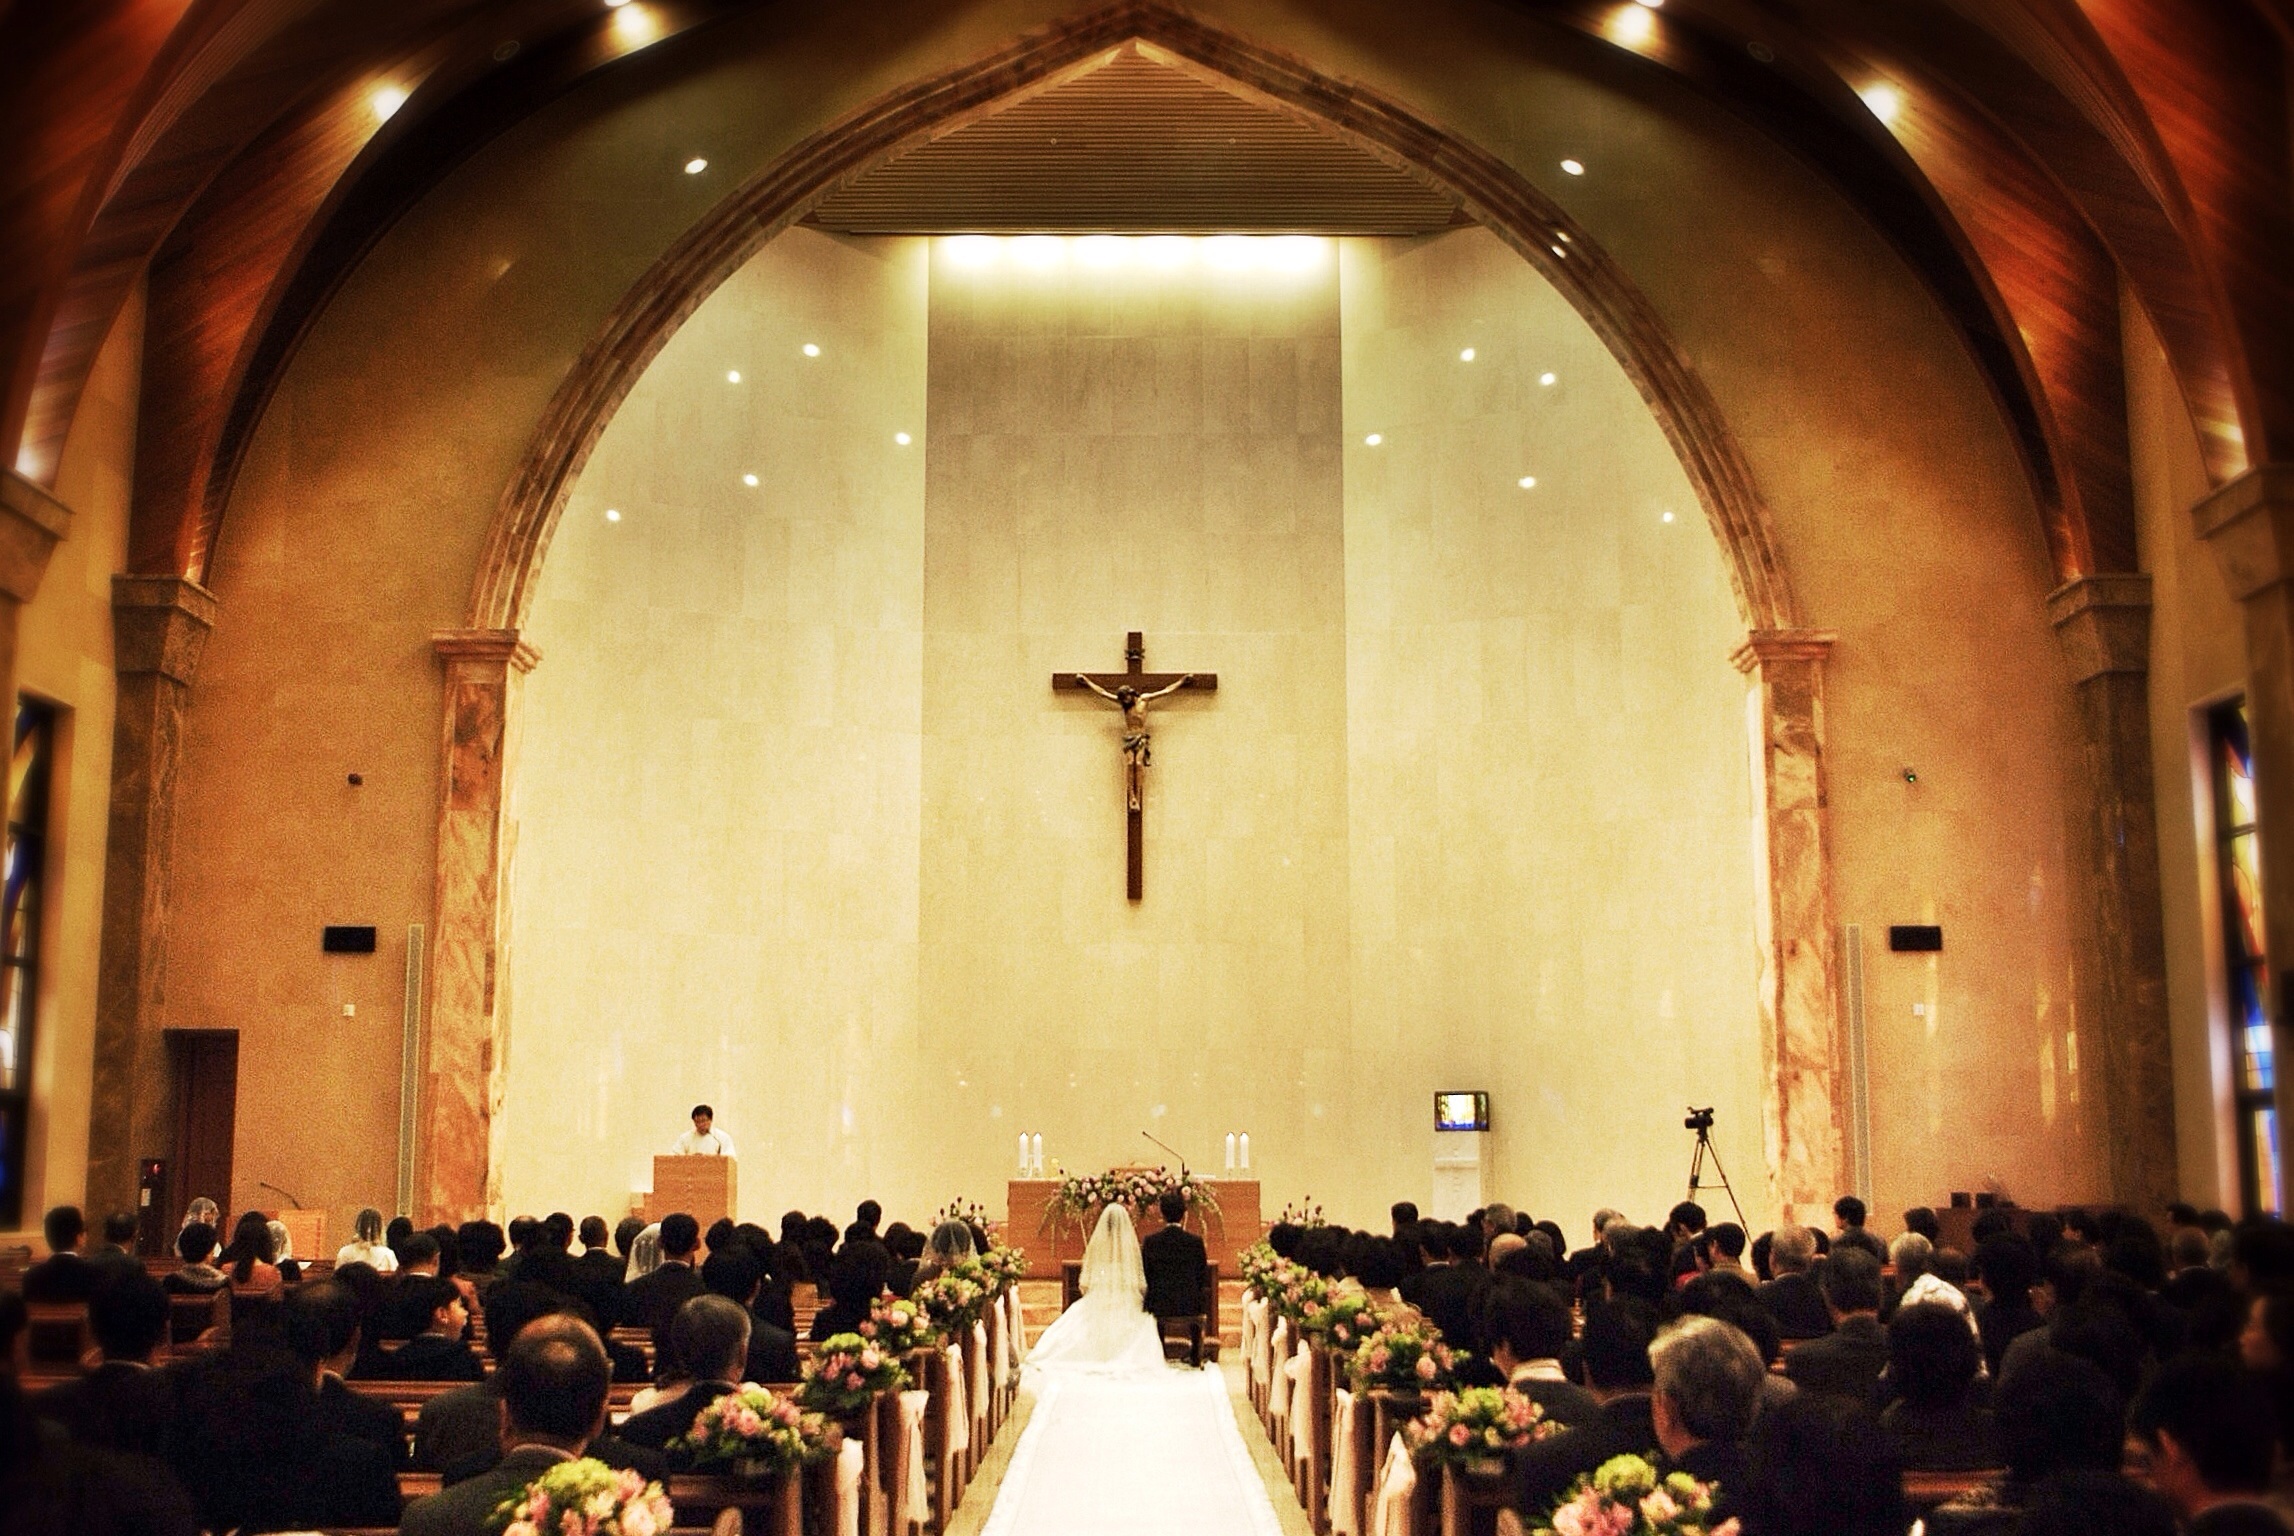
wedding, marriage, aisle, ceremony